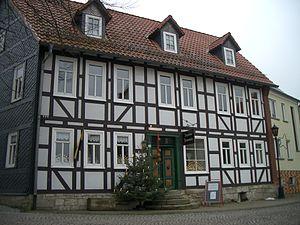
Küllstedt est une commune allemande située dans l'arrondissement d'Eichsfeld en Thuringe.